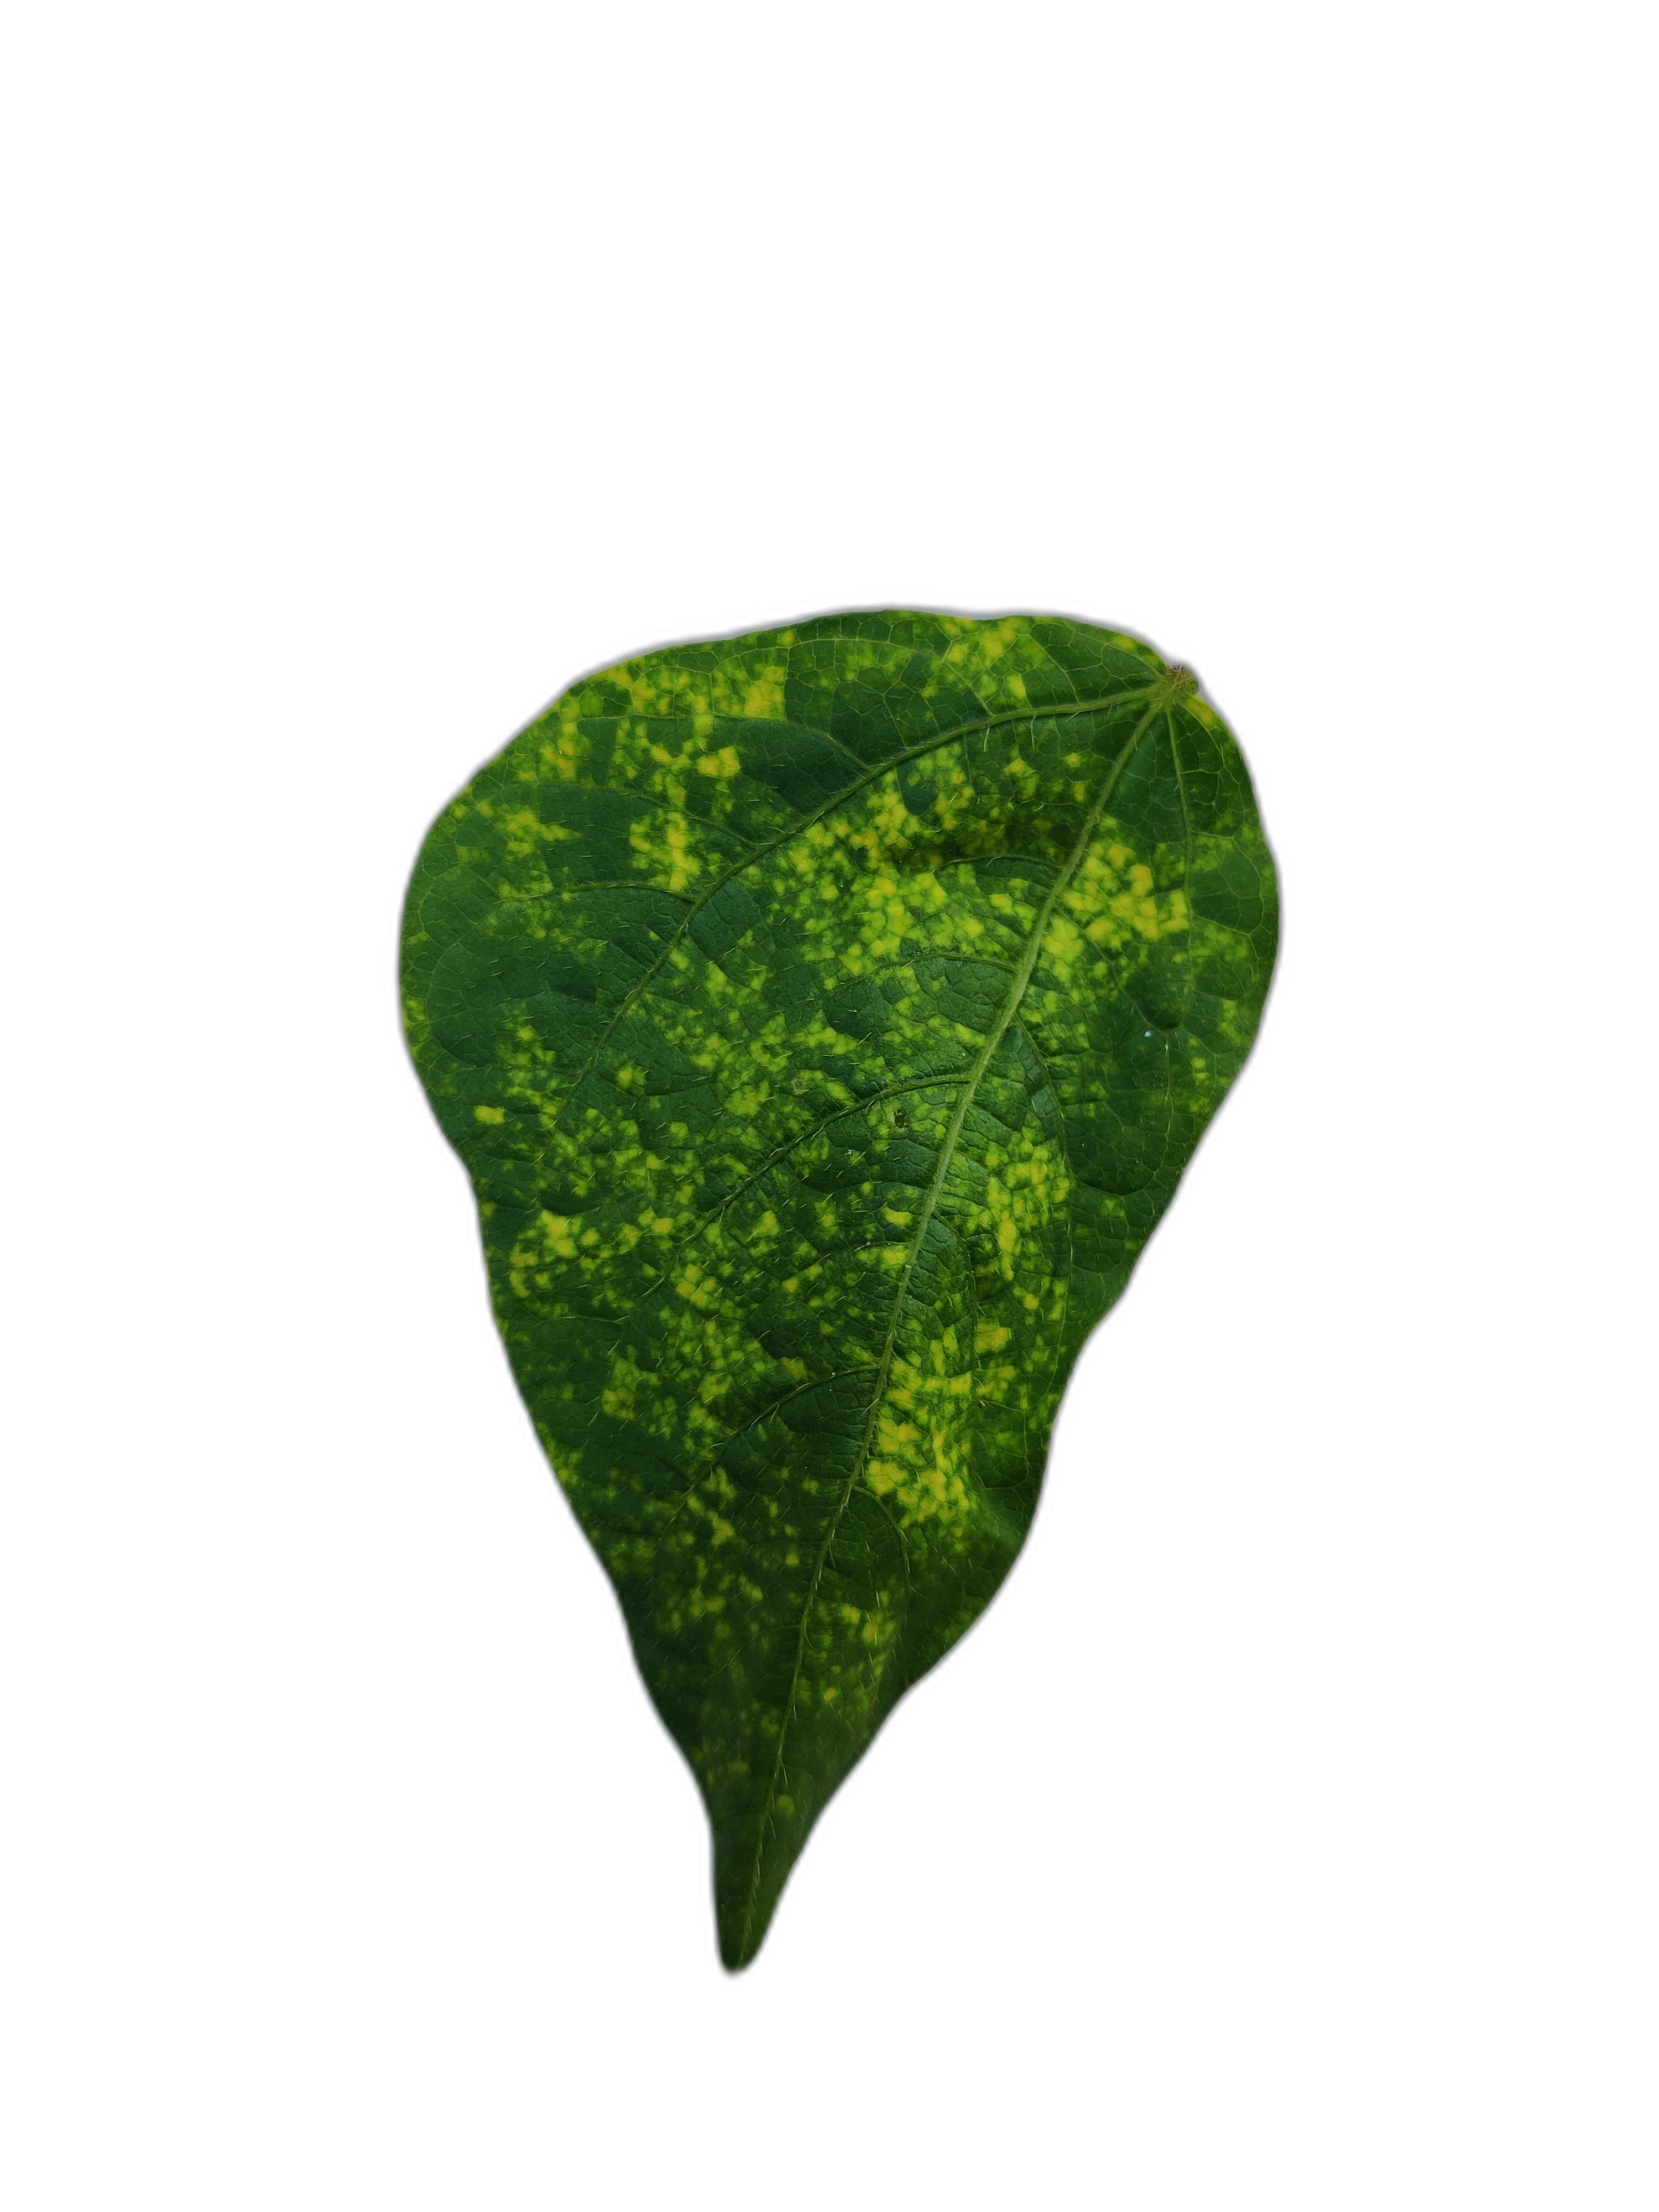
Label: Yellow Mosaic